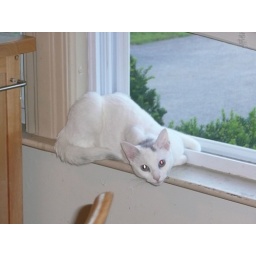
lounging in the kitchen window